Jerry Paper

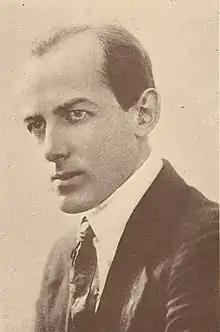
The works of Henry Cowell "(pictured)" inspired Nathan to play with the limitations of pop music.

"What...is more human than a computer? That doesn’t happen outside of humans. Electronics are purely human tools", Nathan discussed in an interview with "The Editorial Magazine". This translates into Nathan's musical style, which Bloom described as "genre-less" but compared to Daft Punk in that it combines the "coldness of technology with the foolproof warmth of human music." Nathan explains that musically, their works play around with the limitations of pop music. This limitation aspect of their works was inspired by the piano-only works of Henry Cowell: "He has that piece, "The Banshee," where he’s scraping his finger nails on the piano strings. Fucking incredible. He used the piano in a different way." This is why, until "Toon Time Raw!", they didn't use MIDI software because they would've otherwise "ha[d] a huge amount of choices."